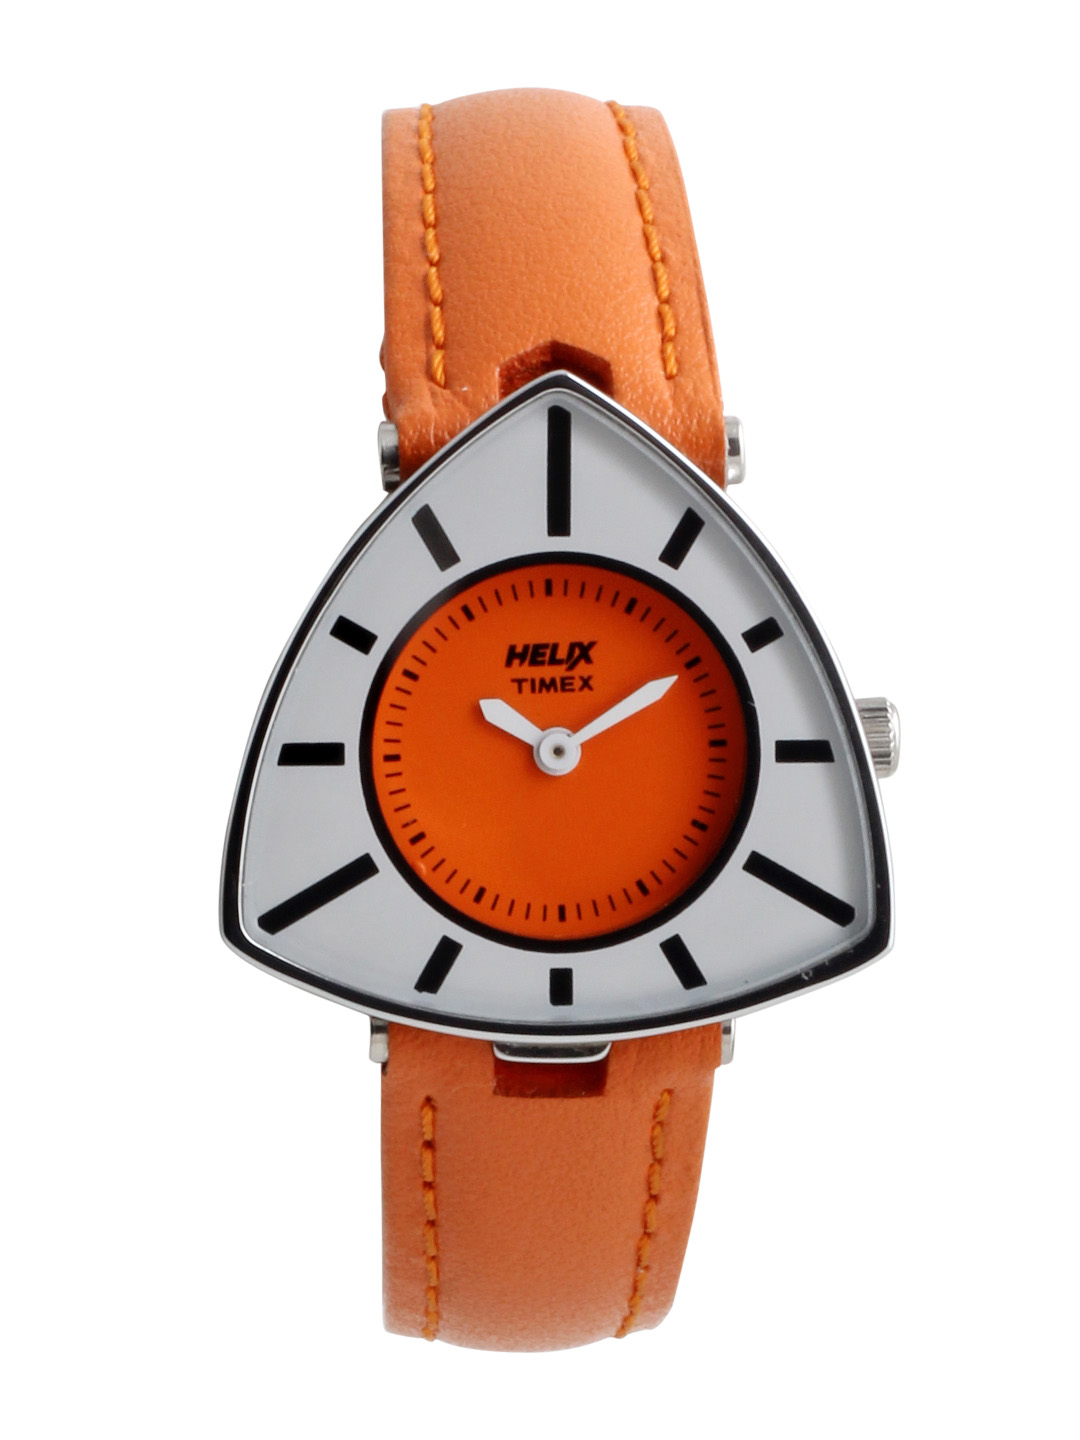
Helix Women Orange Dial Watch
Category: Accessories / Watches / Watches
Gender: Women
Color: Orange
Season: Winter 2016
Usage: Casual